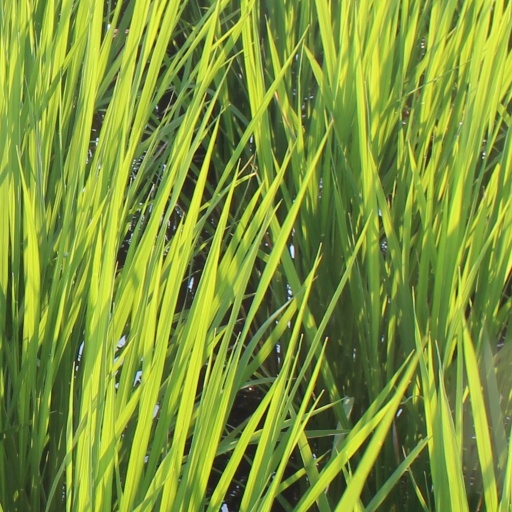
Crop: rice